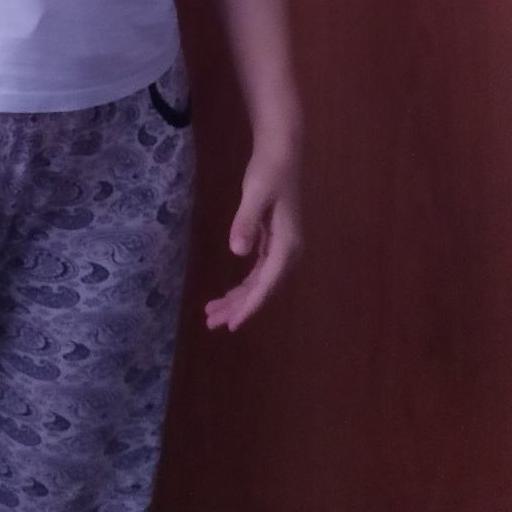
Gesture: no_gesture